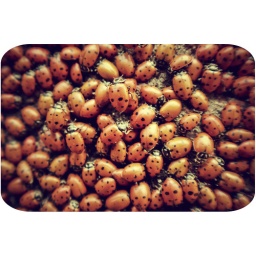
A closeup of the thousands of ladybugs (Asian beetles) infesting the rocks and trees of Green Mt. in Boulder, CO.